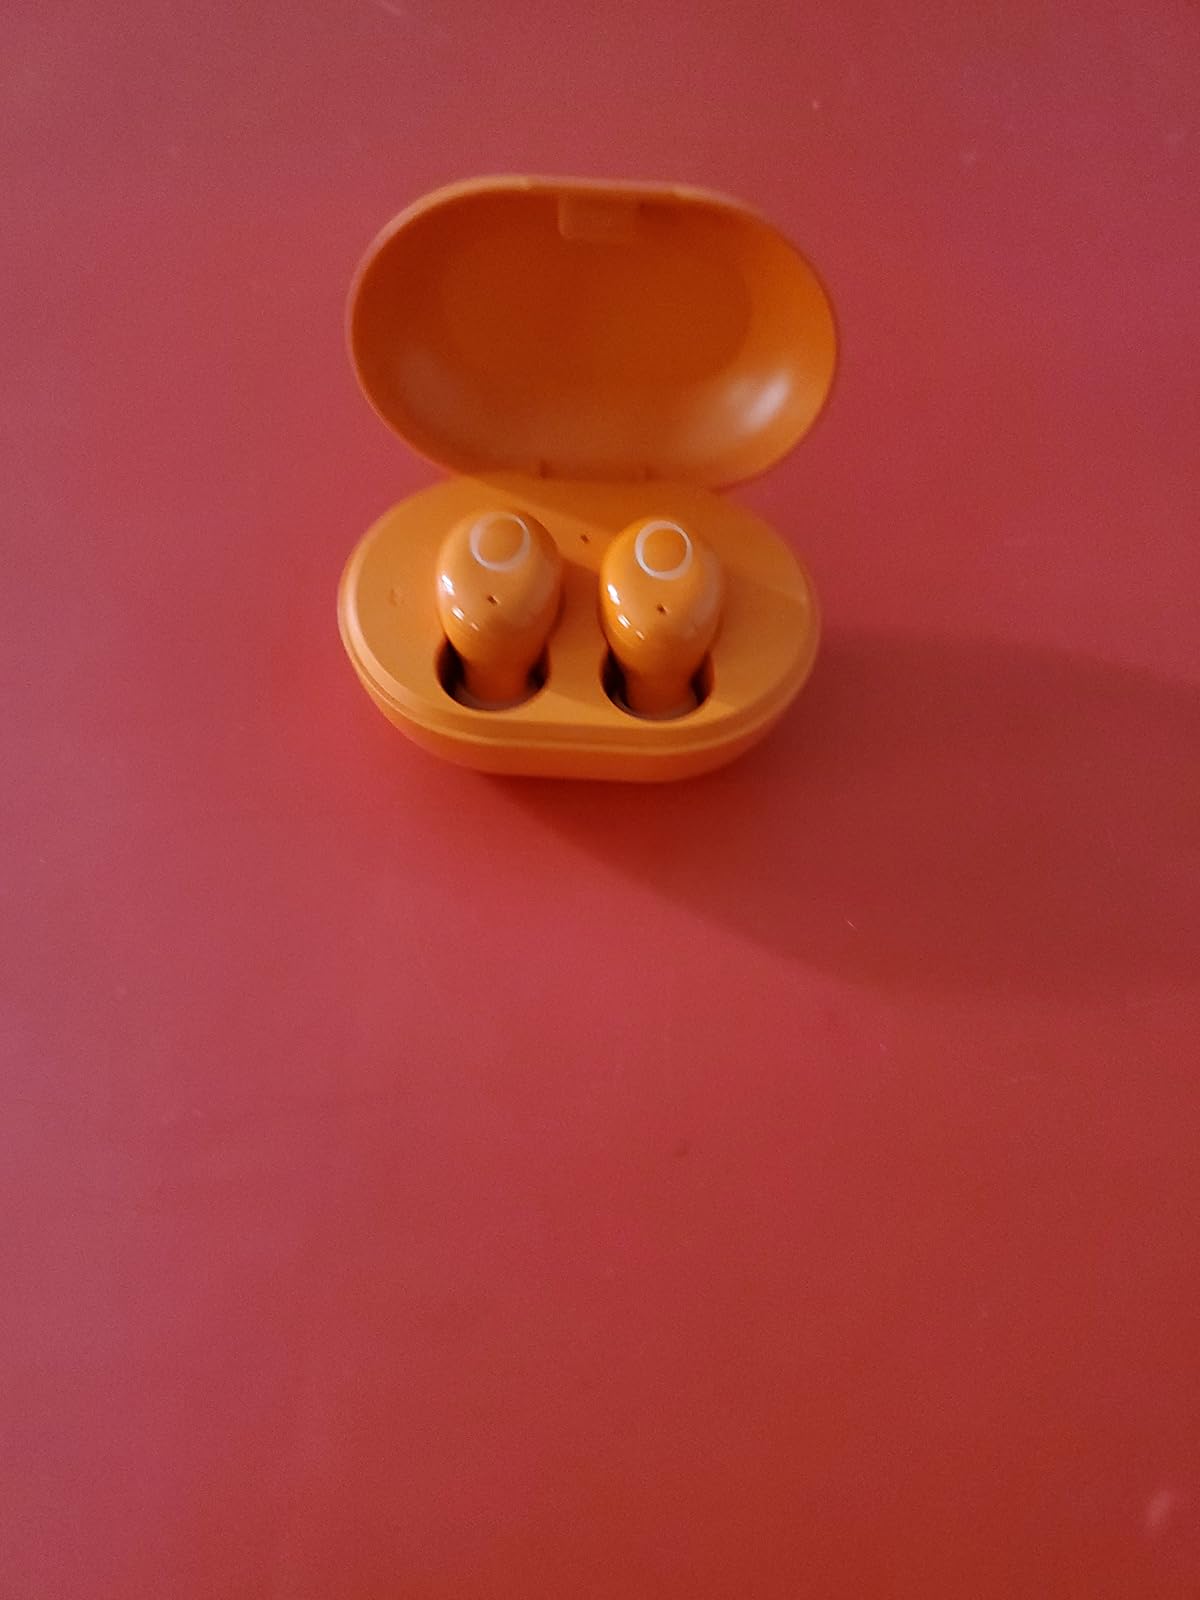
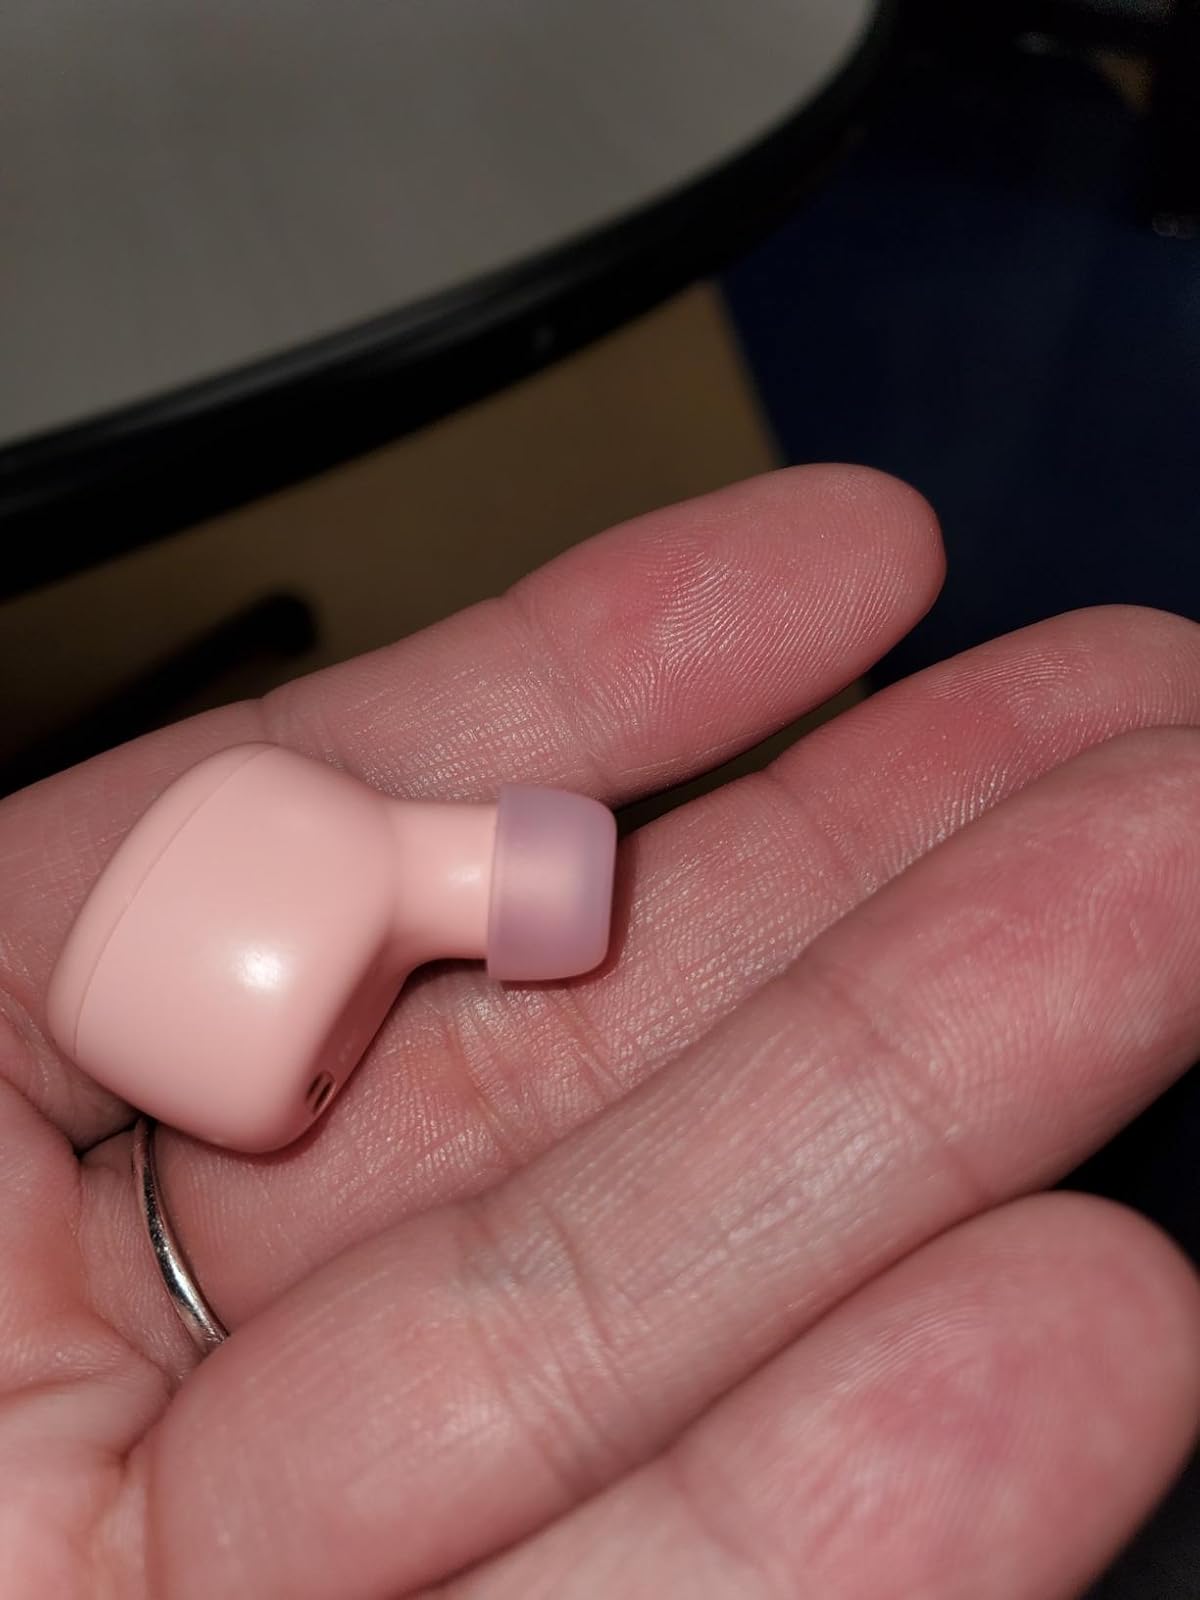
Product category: earbuds
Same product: no